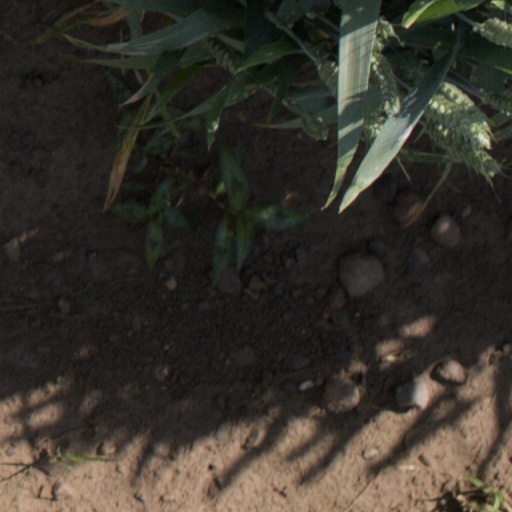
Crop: wheat